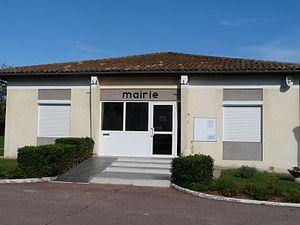
Mairie de Saint-Yzan-de-Soudiac, Gironde, France
Saint-Yzan-de-Soudiac est une commune du Sud-Ouest de la France, située dans le département de la Gironde, en région Nouvelle-Aquitaine.